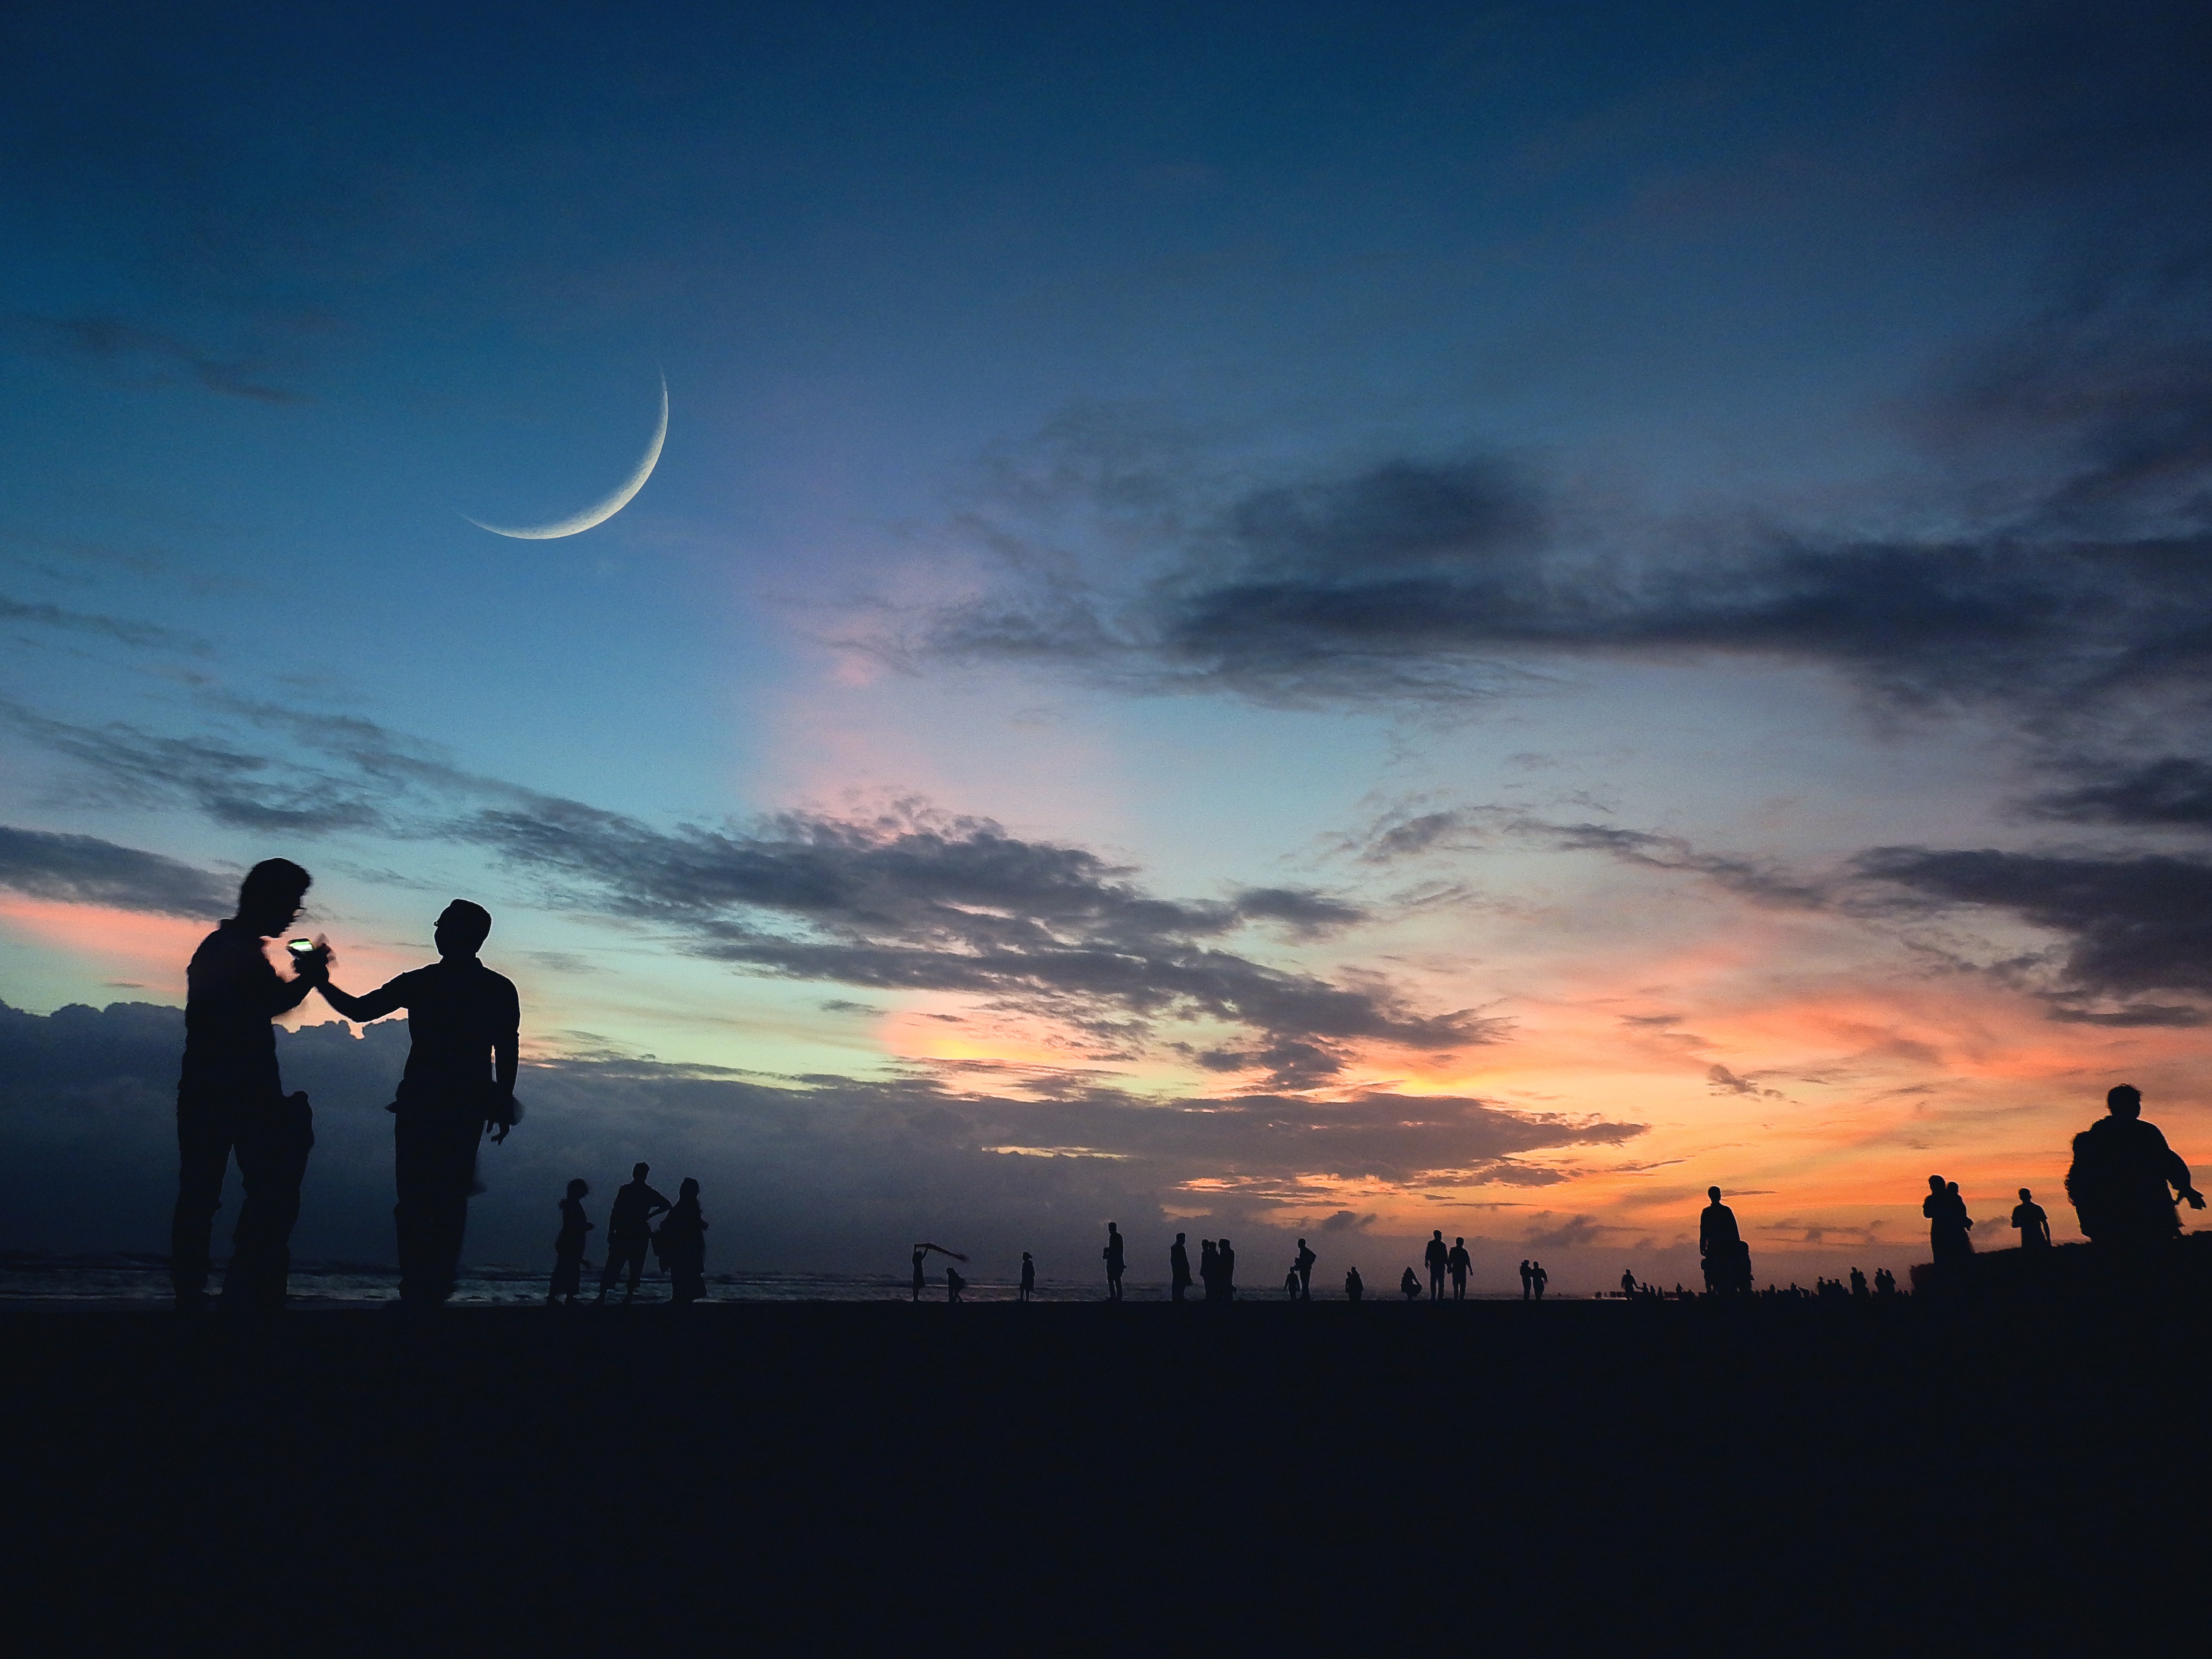
horizon, silhouette, cloud, sky, sunrise, sunset, night, sunlight, morning, dawn, atmosphere, dusk, daytime, evening, afterglow, phenomenon, meteorological phenomenon, atmosphere of earth, computer wallpaper